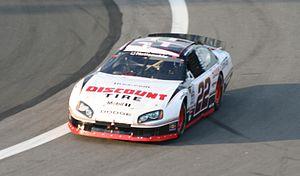
Brad Keselowski lors des qualifications 2010 du NAPA Auto Parts 200 au Circuit Gilles-Villeneuve à Montréal.